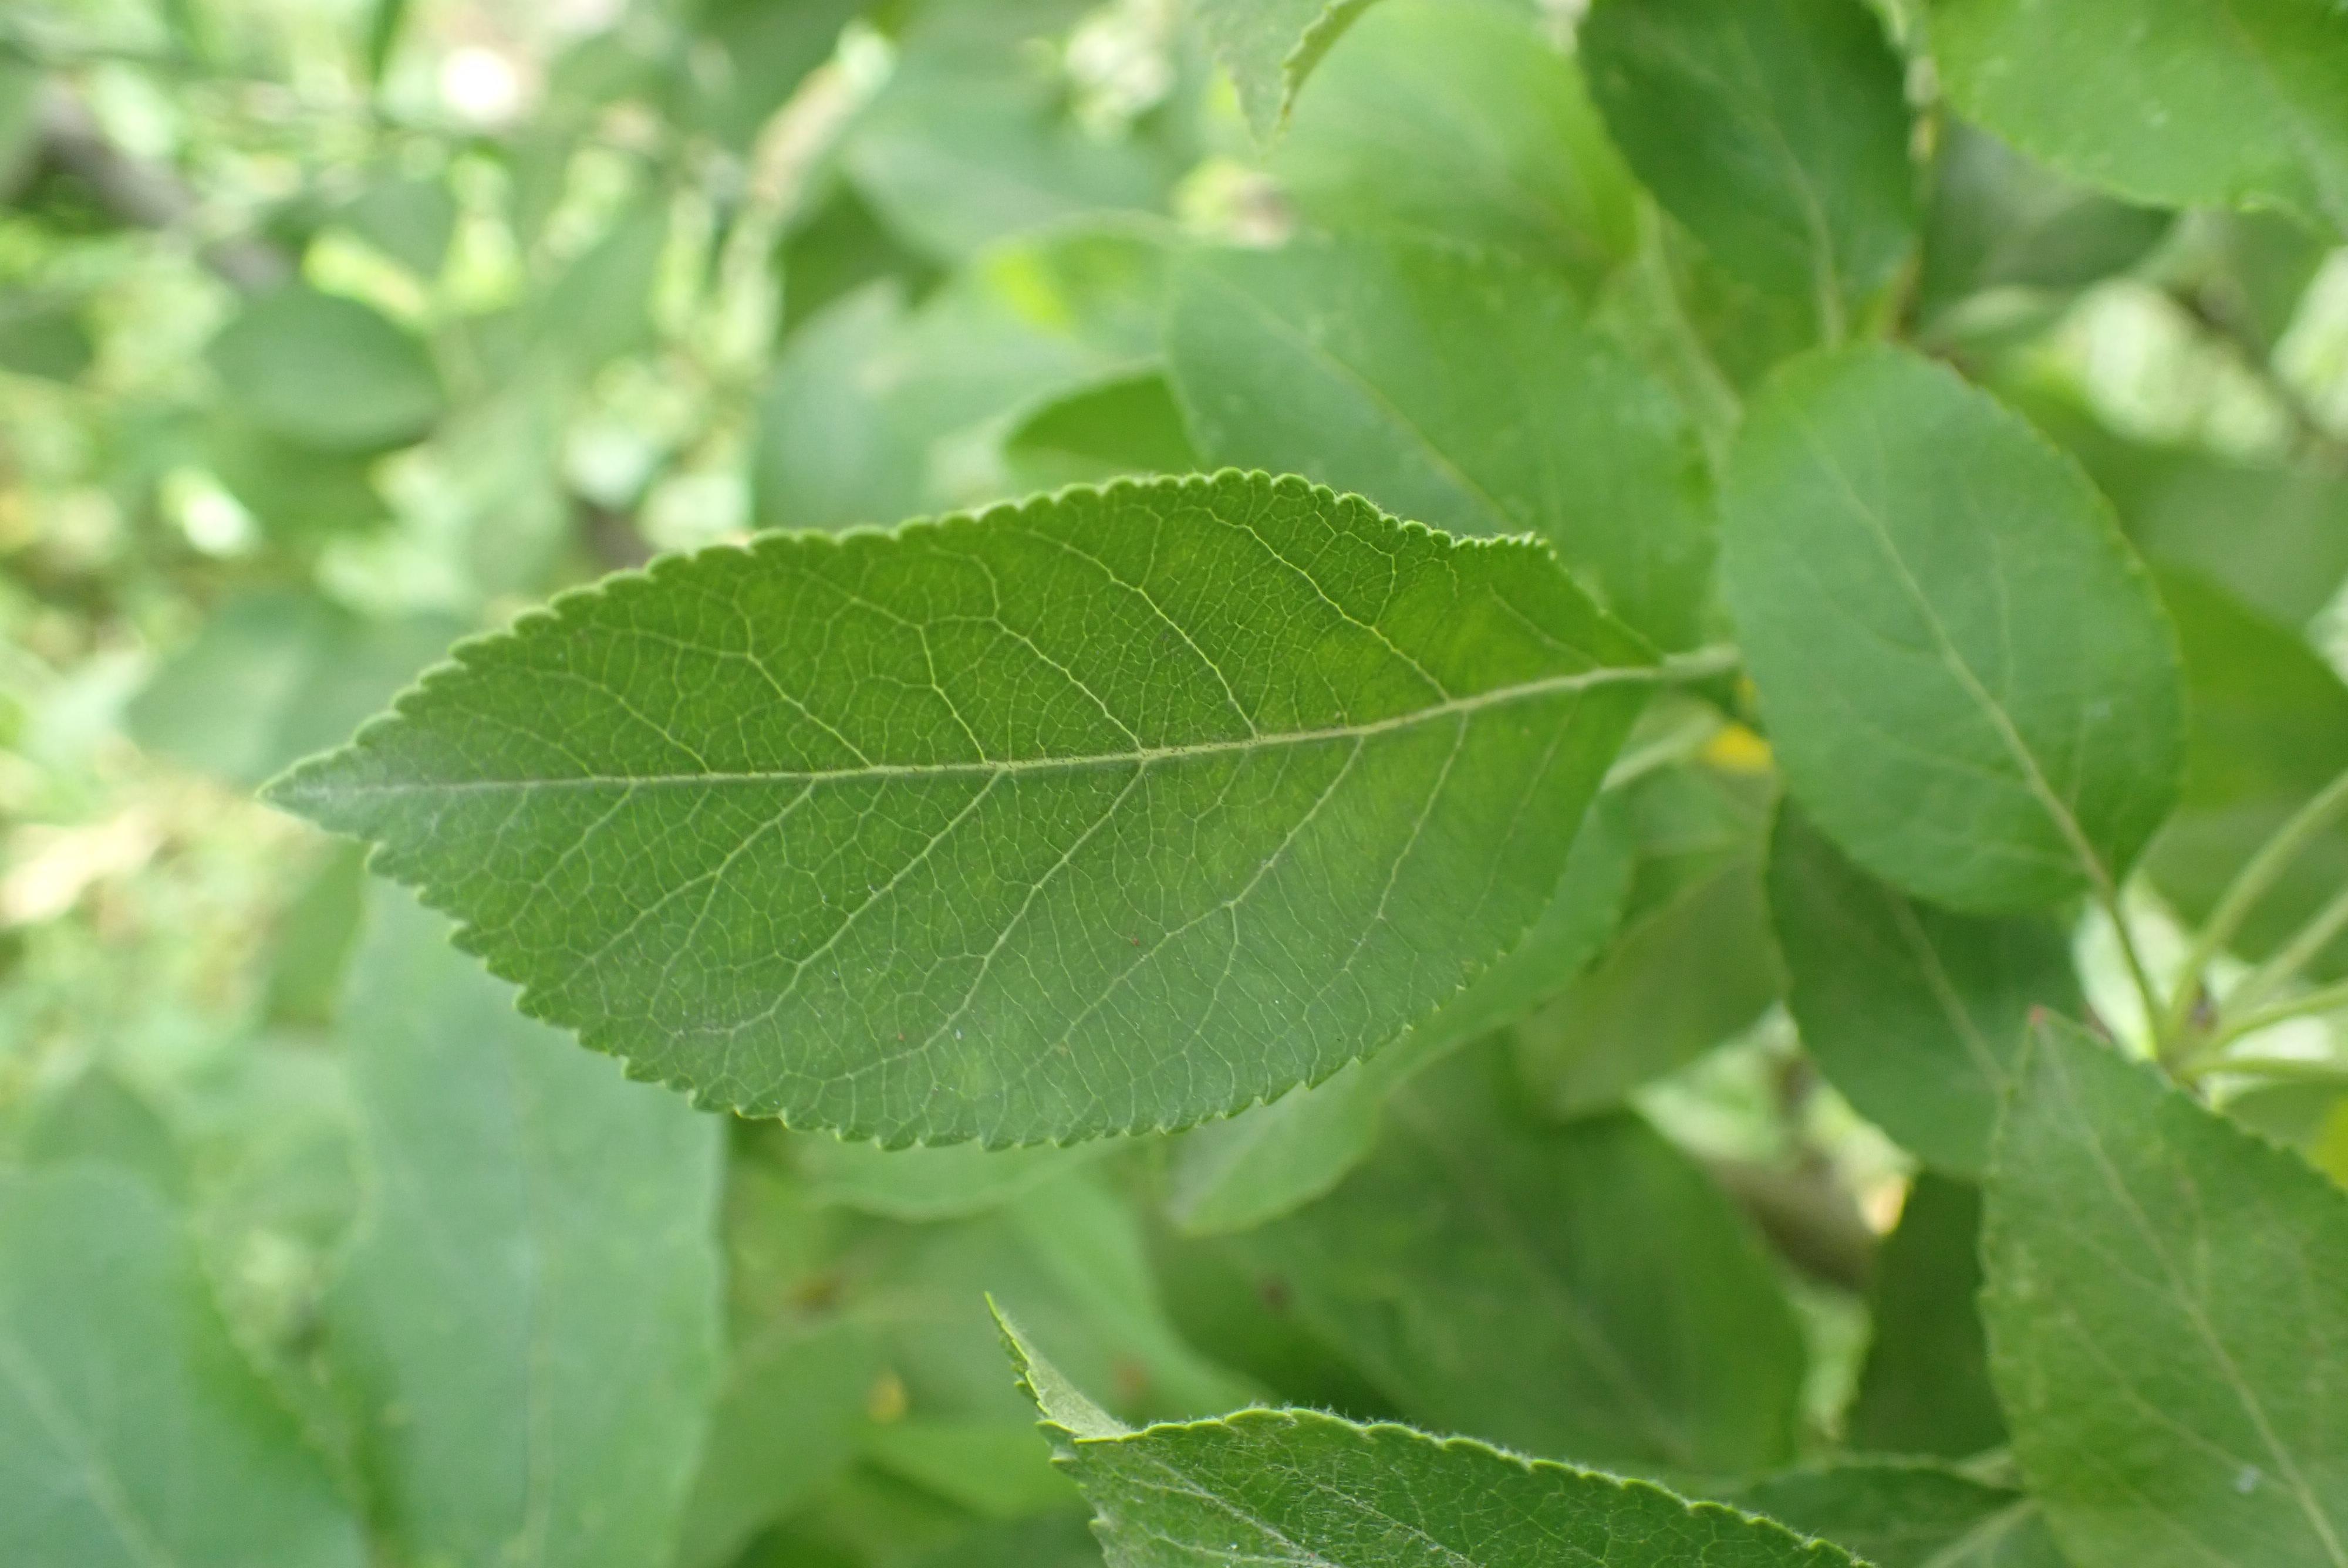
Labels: healthy